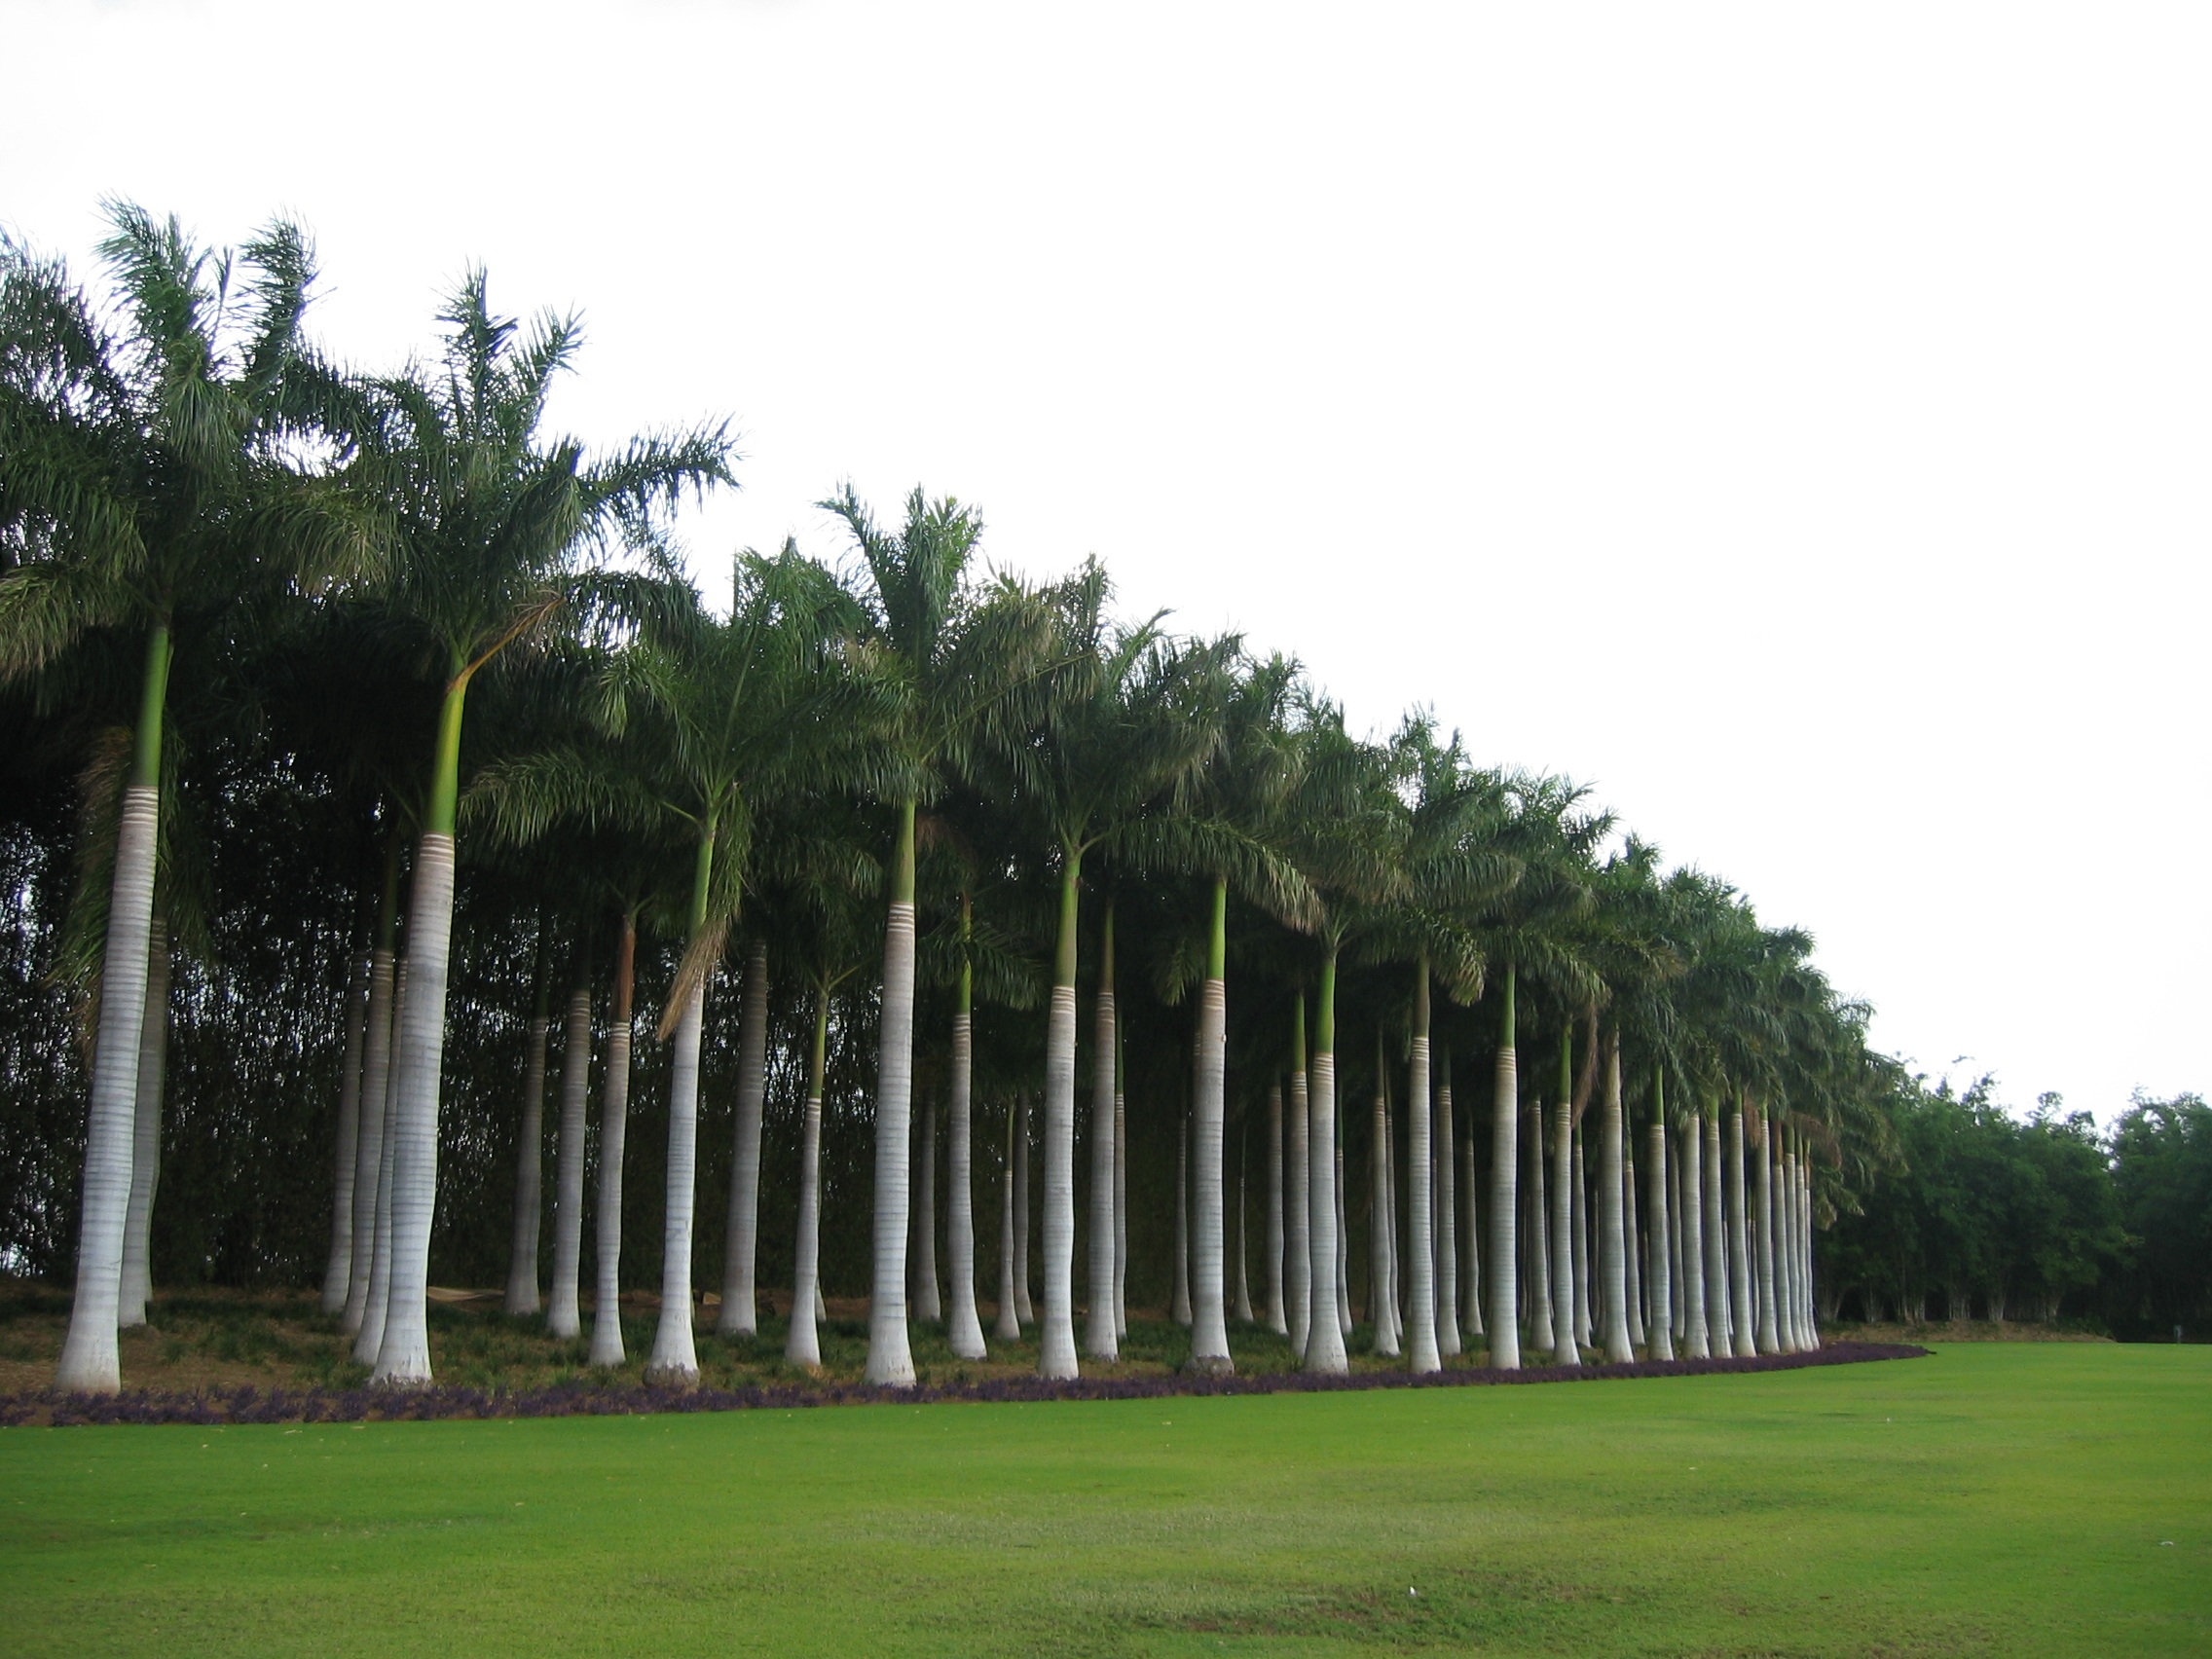
landscape, tree, nature, forest, grass, outdoor, structure, plant, lawn, leaf, green, paradise, palm, tropical, garden, memorial, estate, caribbean, arecales